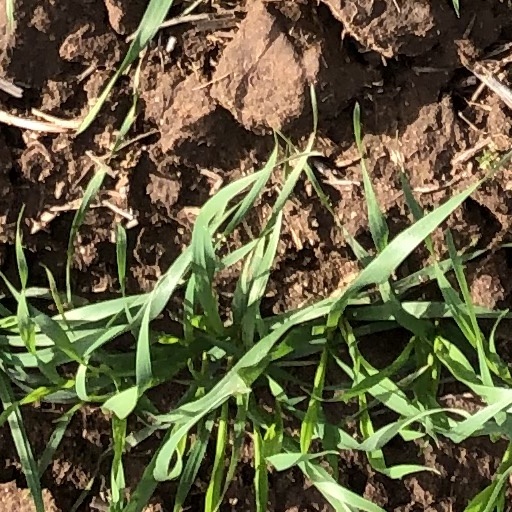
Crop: wheat